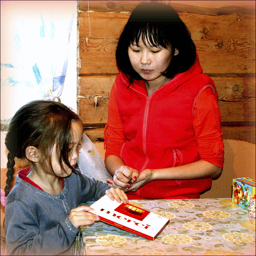
person lost in wilderness looks forward with dog that saved her